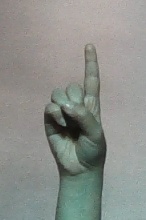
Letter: bb